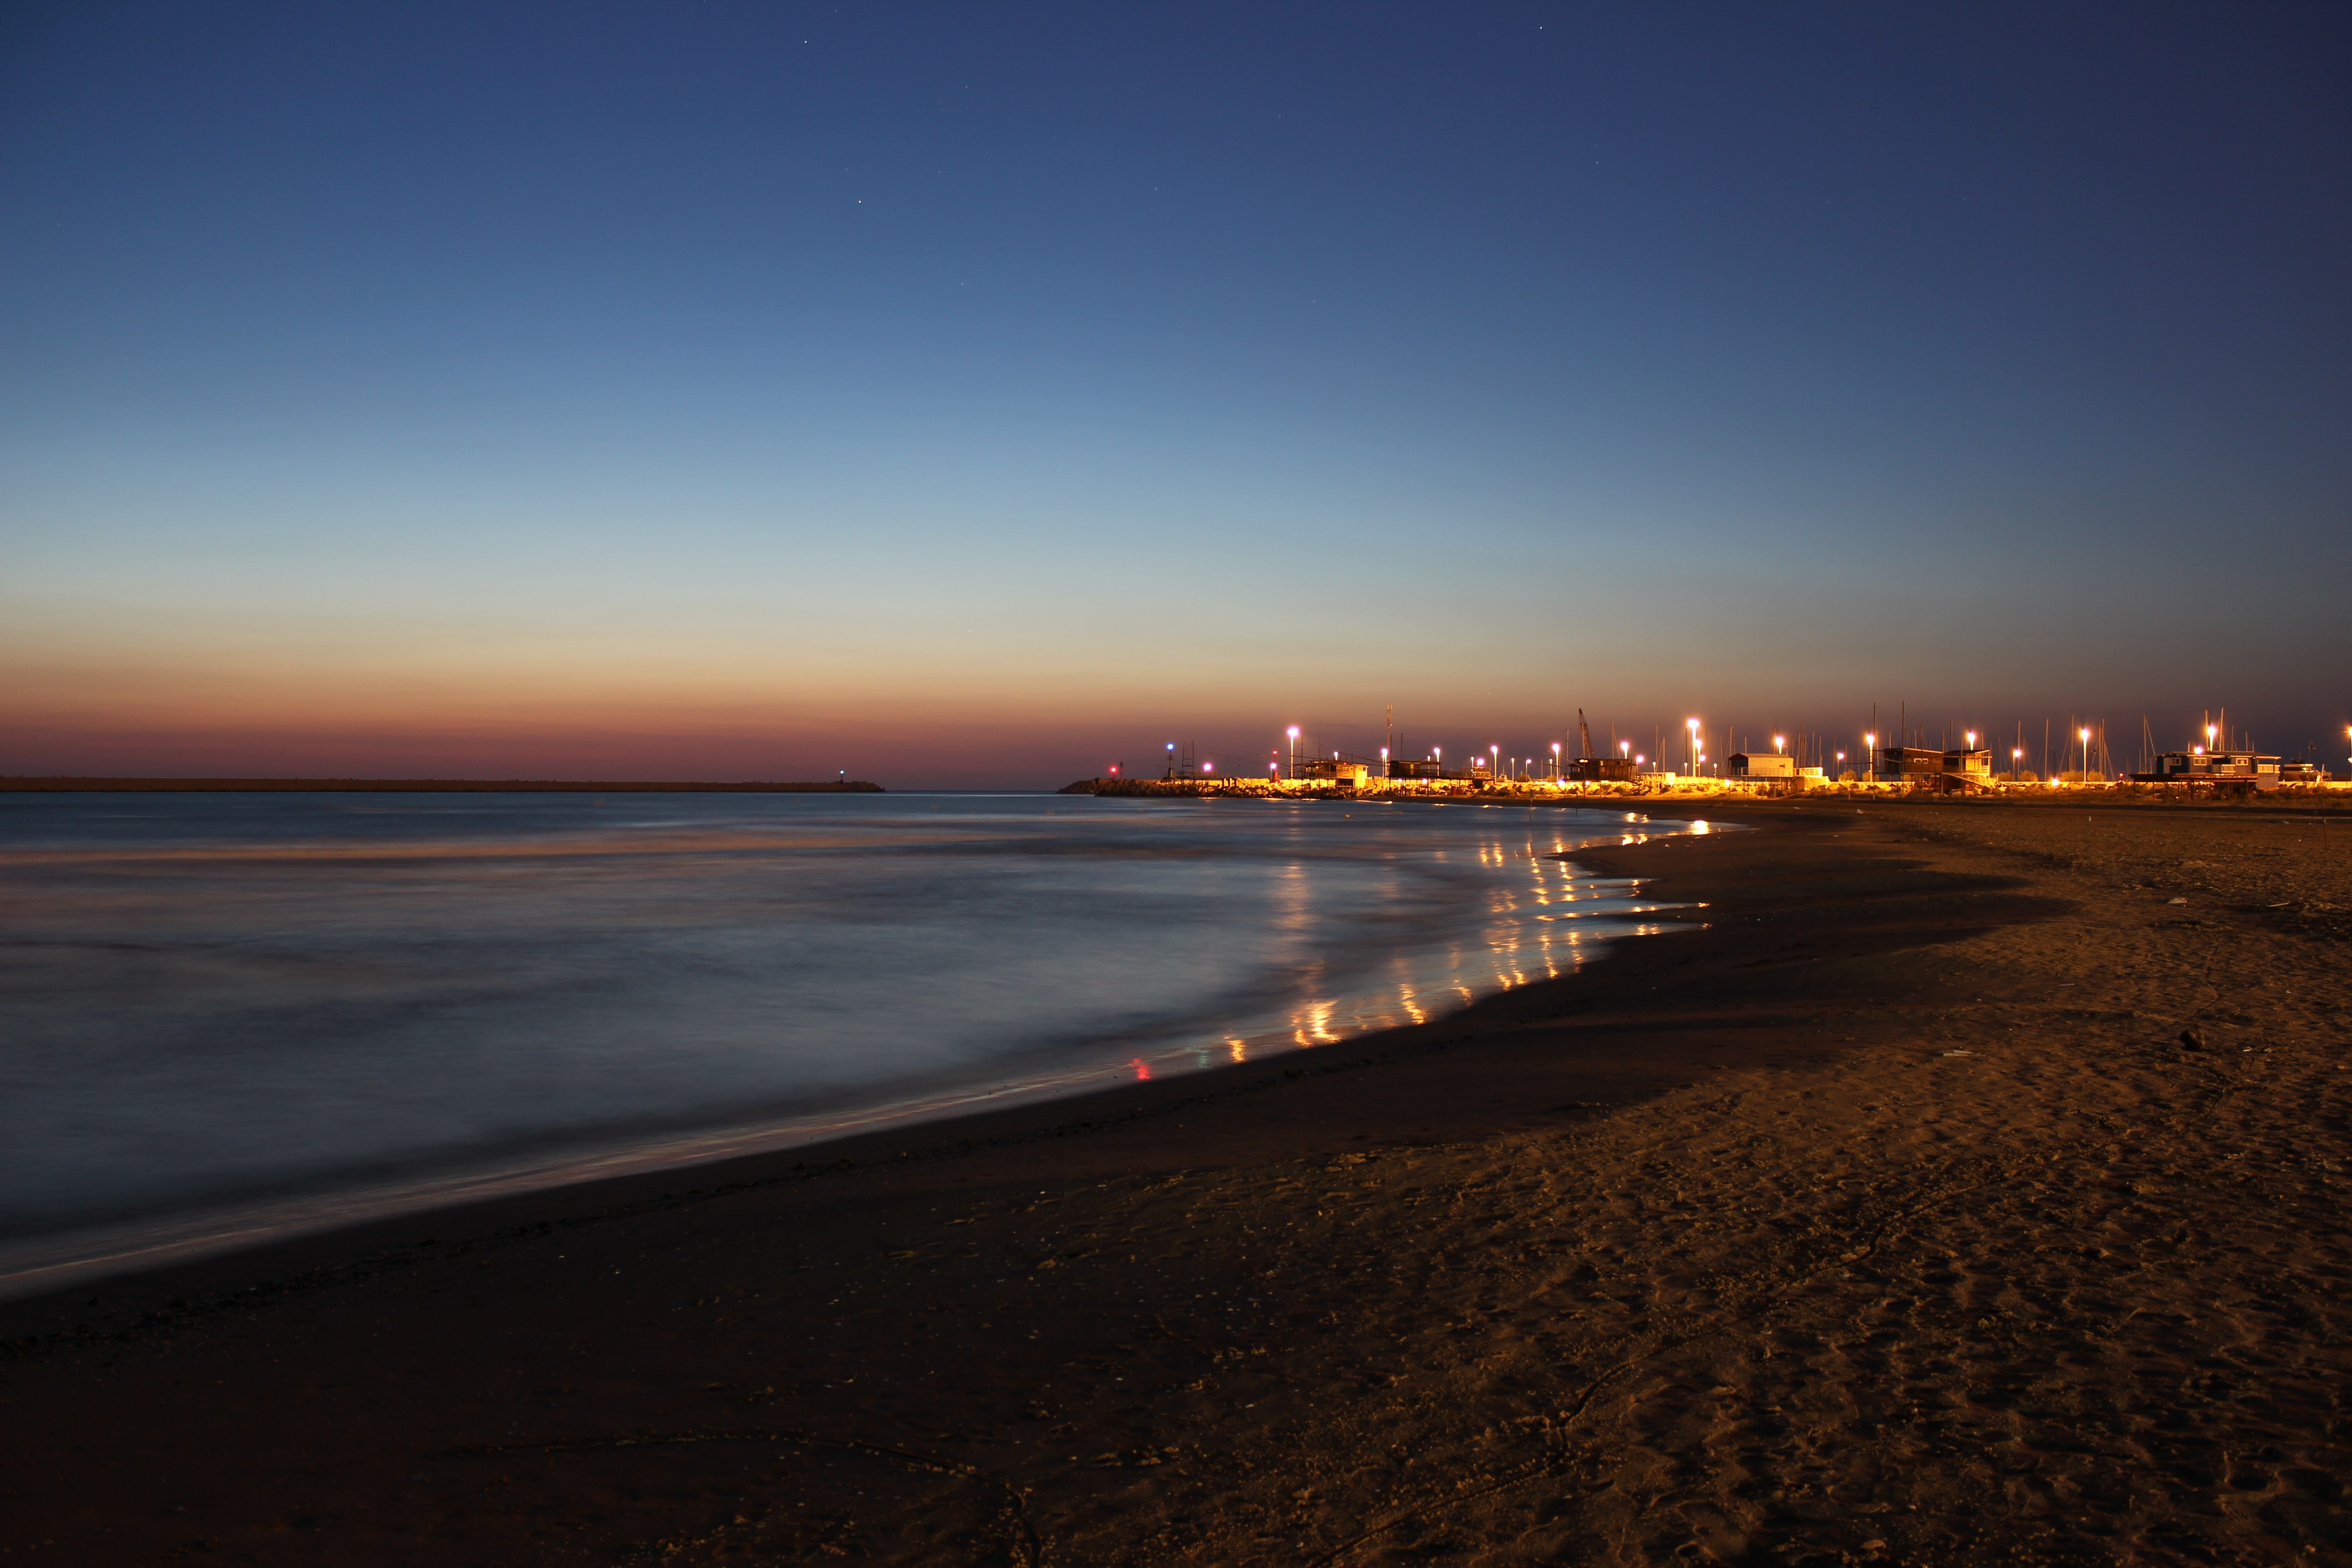
beach, sea, coast, nature, sand, ocean, horizon, light, cloud, sun, sunrise, sunset, sunlight, morning, shore, wave, dawn, summer, dusk, tranquility, evening, relax, peace, holiday, bay, blue, season, body of water, lights, waves, relaxation, hot, vista